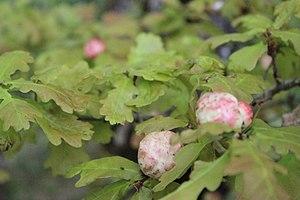
Galles Pommes de Chêne
La pomme de chêne est une galle que portent fréquemment diverses espèces de chênes et qui par son volume et sa forme évoque celle d'une pomme, sans pourtant en avoir la consistance ni la densité. Son diamètre peut varier de deux à cinq centimètres, et sa couleur du brunâtre, jaunâtre, verdâtre, rosâtre au rougeâtre.